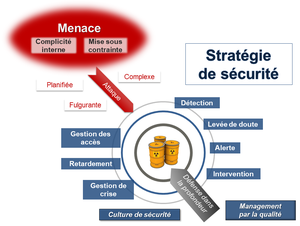
Description des fonctions de sécurité nucléaire composant le système de sécurité nucléaire des opérateurs en France
La sécurité nucléaire est un terme définissant l'ensemble des mesures relatives à la protection des matières nucléaires, de leurs installations et de leur transport contre des actes malveillants, permettant de garantir l'absence de conséquence inacceptable pour les populations et l'environnement.